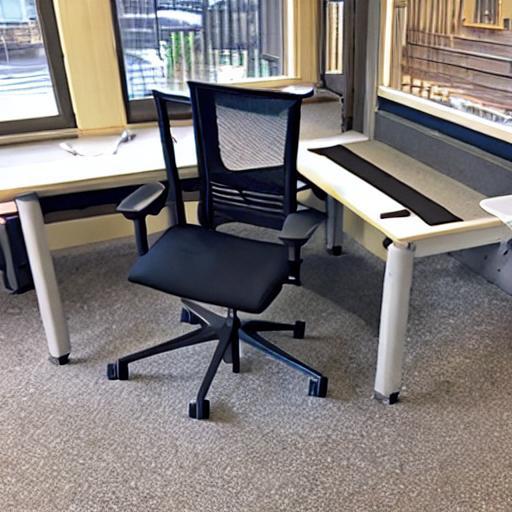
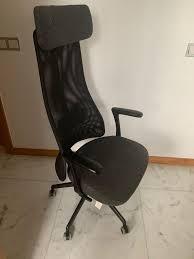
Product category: items_chair
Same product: no